Religion in Indonesia

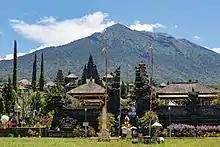
The Mother Temple of Besakih, on the slopes of Mount Agung in eastern Bali, is the most important, the largest and holiest temple of the Balinese Hindus.

Hindu culture and religion arrived in the archipelago around the 2nd century CE, which later formed the basis of several Hindu-Buddhist kingdoms such as Kutai, Mataram, and Majapahit. Around 130, a Sundanese kingdom named Salakanagara emerged in western Java. It was the first historically recorded Indianised kingdom in the archipelago, created by an Indian trader following marriage to a local Sundanese princess. The largest Hindu temple in Indonesia, Prambanan, was built during the Majapahit kingdom by the Sanjaya dynasty. The kingdom existed until the 16th century when Islamic empires began to develop, this period known as the Hindu-Indonesian period.